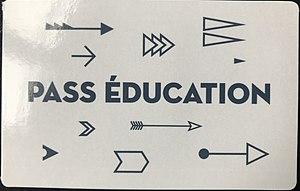
Visuel du Pass Éducation depuis 2016.
Le Pass Éducation est une carte qui permet l'accès gratuit aux collections permanentes des musées et monuments nationaux. Elle est délivrée, sous certaines conditions, à l'ensemble des personnels de l'Éducation nationale exerçant de manière effective en école, collège ou lycée publics. Une version numérique, l'e-Pass Éducation, est en expérimentation.